2012 Conwy County Borough Council election

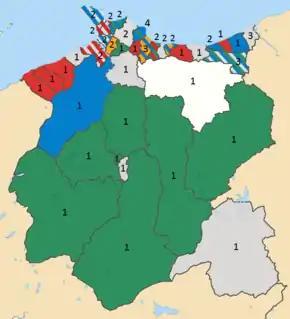
2012 election results map, showing numbers of councillors per ward and their party affiliations

The 2012 Conwy County Council election took place on 3 May 2012 to elect members of Conwy County Borough Council in Wales. It was on the same day as other 2012 United Kingdom local elections. The previous elections took place on 1 May 2008 and the next elections took place on 4 May 2017.